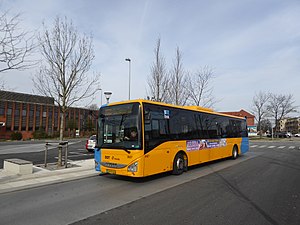
S-bus / Galleri
S-busser er en type hurtige og direkte buslinjer i Storkøbenhavn med få stop. De første linjer blev oprettet af HT den 21. oktober 1990, og i perioden frem til 1998 blev S-busnettet løbende udbygget med flere linjer. I dag drives S-busnettet af trafikselskabet Movia og er en naturlig del af rygraden i den kollektive trafik i Hovedstadsområdet. I 2019 transporterede de ca. 28,8 mio. passagerer, svarende til 14,5 % af det samlede passagertal.